Single carriageway

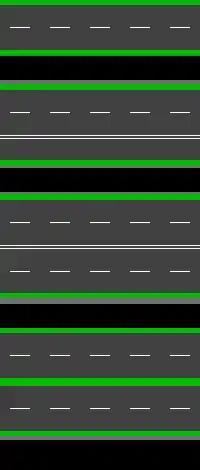
Examples of carriageway variations

The term "single carriageway" is used for roads in Ireland. Speed limits on single-carriageway roads vary depending on their classification: national primary roads and national secondary roads have a general speed limit of , while regional roads and local roads have a general speed limit of . In urban areas, the general speed limit is .